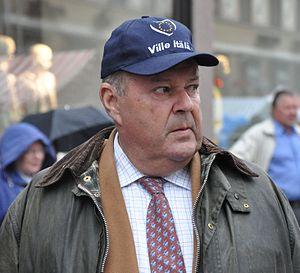
Le Conseil nordique comprend un président et un vice-président, ainsi qu'un secrétariat dirigé par un secrétaire général.
Le président du Parlement de Finlande est le président de l'Eduskunta, le parlement en Finlande.